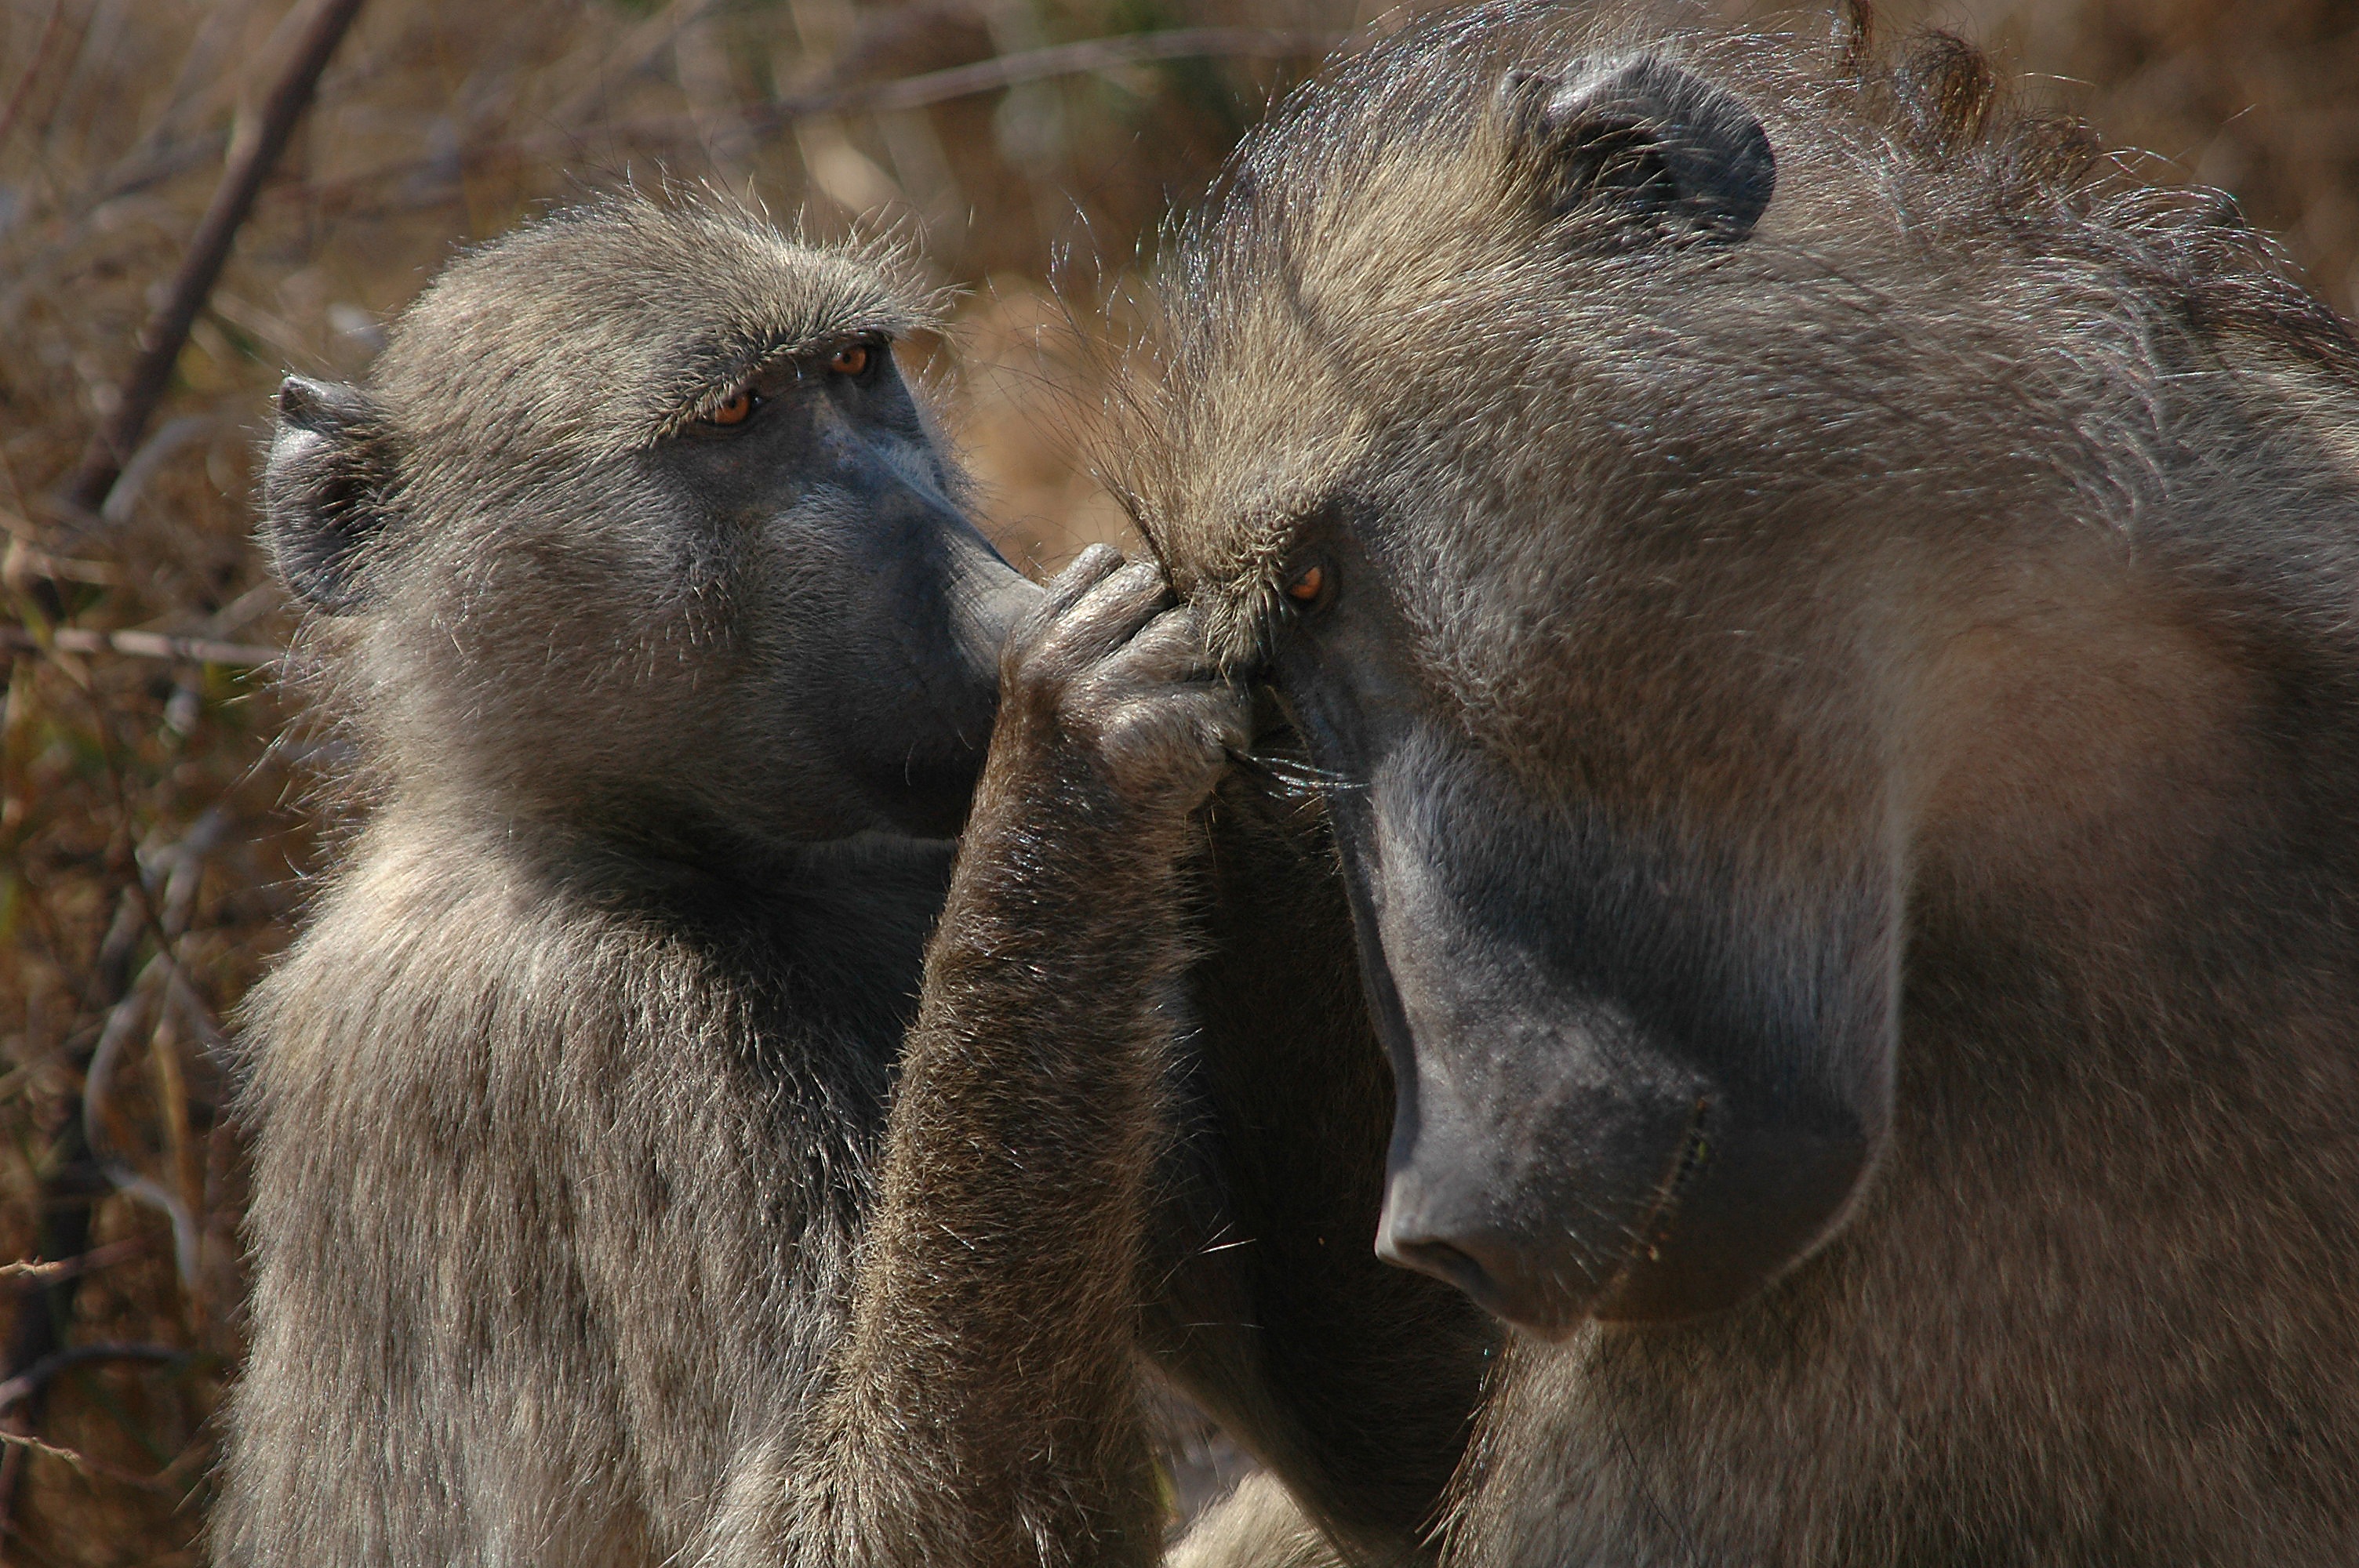
nature, wildlife, wild, zoo, africa, mammal, fauna, close up, baboon, animals, furry, mammals, vertebrate, baboons, safari, grooming, old world monkey